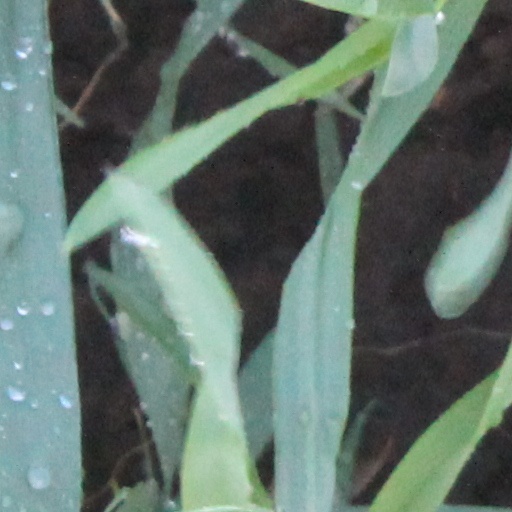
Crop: wheat